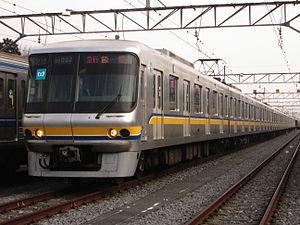
La ligne Yūrakuchō est une ligne de métro à Tokyo au Japon gérée par le réseau Tokyo Metro. Elle relie la station de Wakōshi à la station de Shin-Kiba. Longue de 28,3 km, elle part de la ville de Wakō puis traverse Tokyo du nord-ouest au sud-est en passant dans les arrondissements d'Itabashi, Nerima, Toshima, Bunkyō, Shinjuku, Chiyoda, Chūō et Kōtō. Elle est également connue comme ligne 8. Sur les cartes, la ligne est de couleur jaune et identifiée par la lettre Y.
La ligne Seibu Ikebukuro est l'une des 2 lignes ferroviaires principales de la compagnie privée Seibu au Japon. Elle relie la gare d'Ikebukuro à Tokyo à celle d'Agano à Hannō dans la préfecture de Saitama. C'est une ligne avec un fort trafic de trains de banlieue.